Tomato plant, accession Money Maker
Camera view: tilt-top (135 deg); turntable rotation: 60 degrees
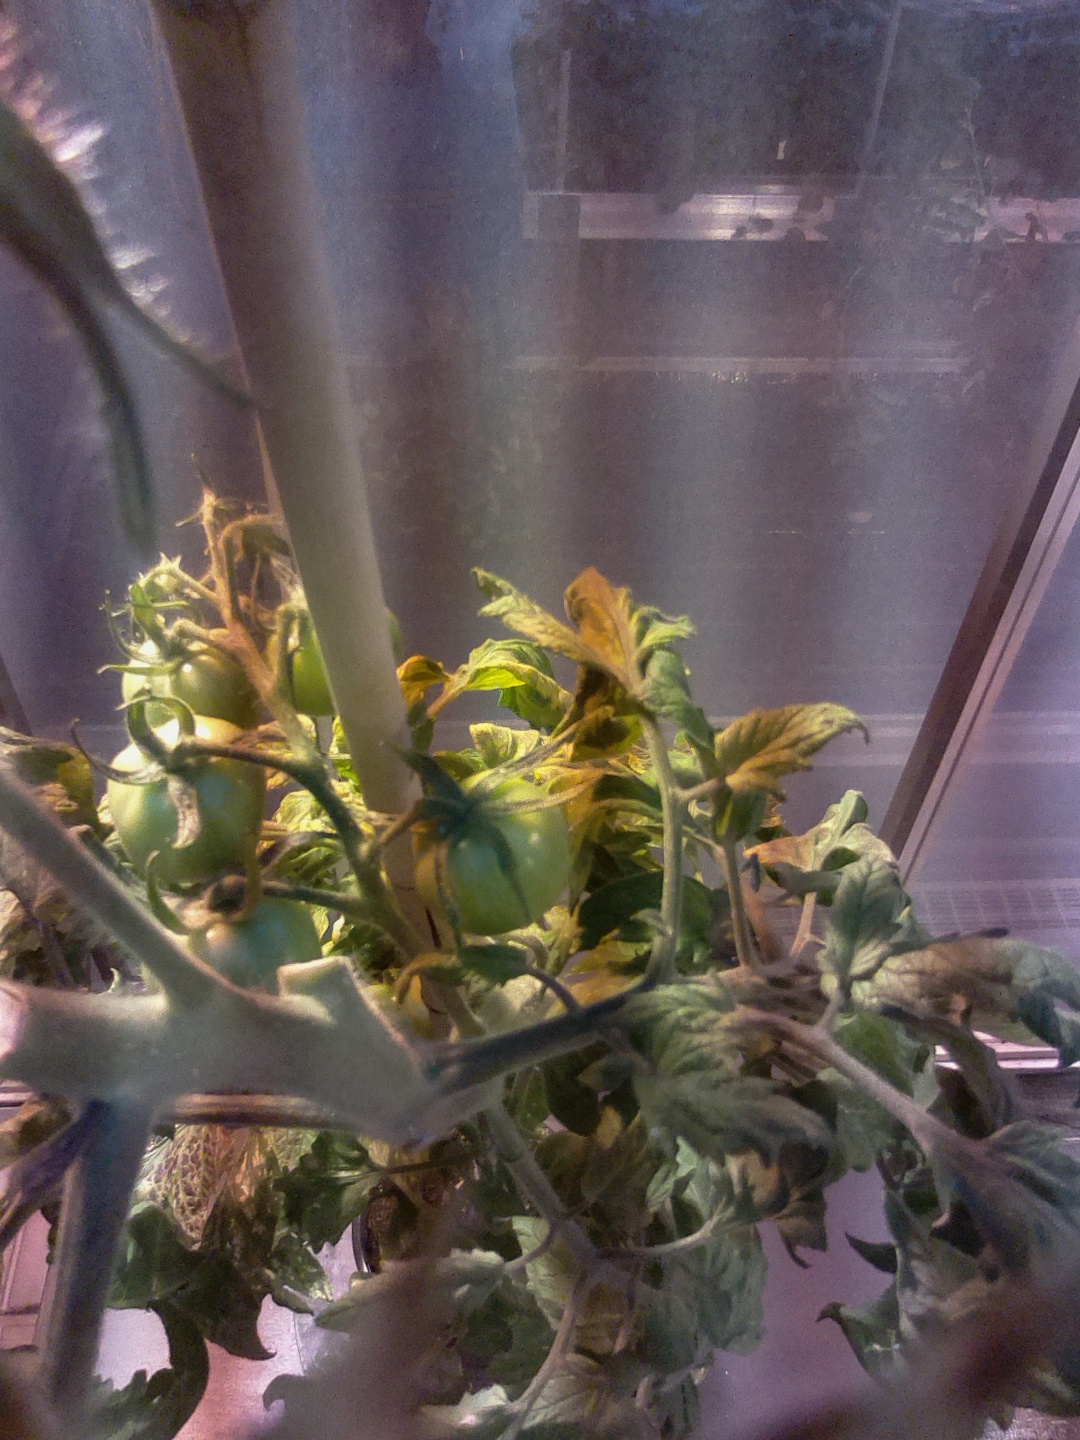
BBCH growth stage 76: 60%-70% of final fruit size